History of Massachusetts

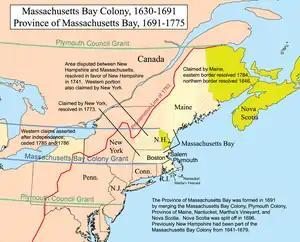
Major boundaries of Massachusetts Bay and neighboring colonial claims in the 17th century and 18th century; modern state boundaries are partially overlaid for context

In 1621, the Pilgrims celebrated their first Thanksgiving Day together to thank God for the blessings of good harvest and survival. This Thanksgiving came to represent the peace that existed at that time between the Wampanoags and the Pilgrims, although only about half of the Mayflower company survived the first year. The colony grew slowly over the next ten years, and was estimated to have 300 inhabitants by 1630.